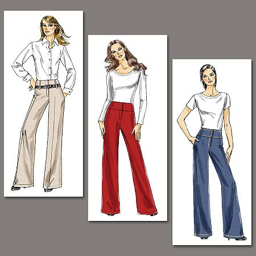
merlot connected topic from patterns is a misses pants sewing pattern